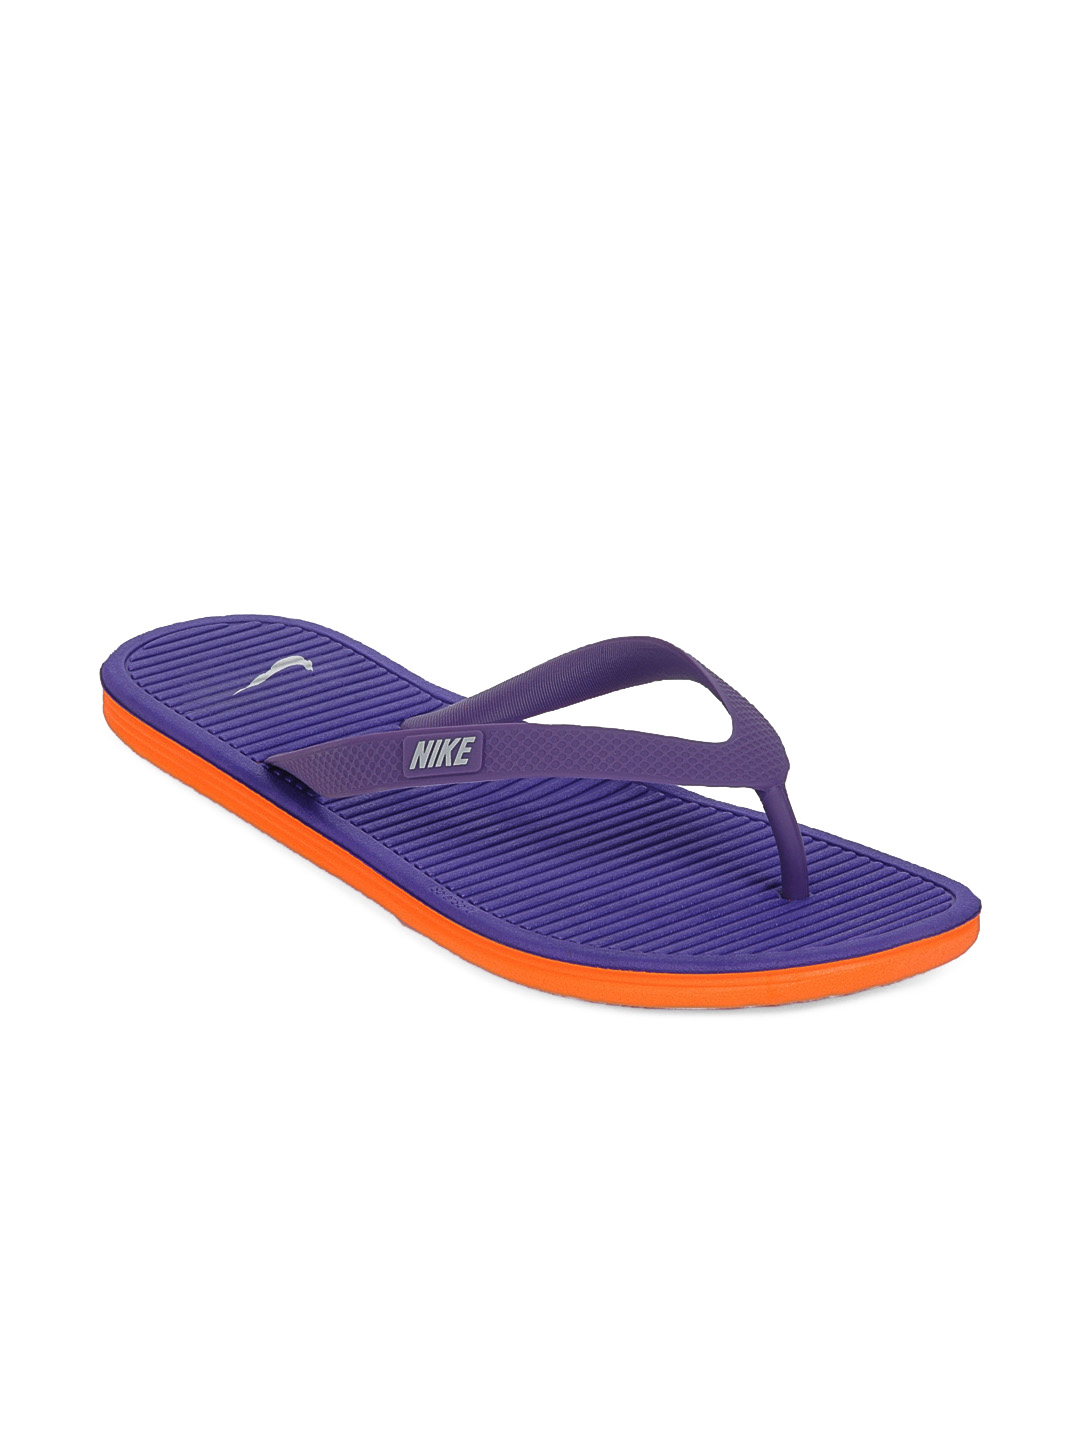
Nike Men Purple Solarsoft Thong Flip Flops
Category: Footwear / Flip Flops / Flip Flops
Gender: Men
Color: Purple
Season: Summer 2012
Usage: Casual